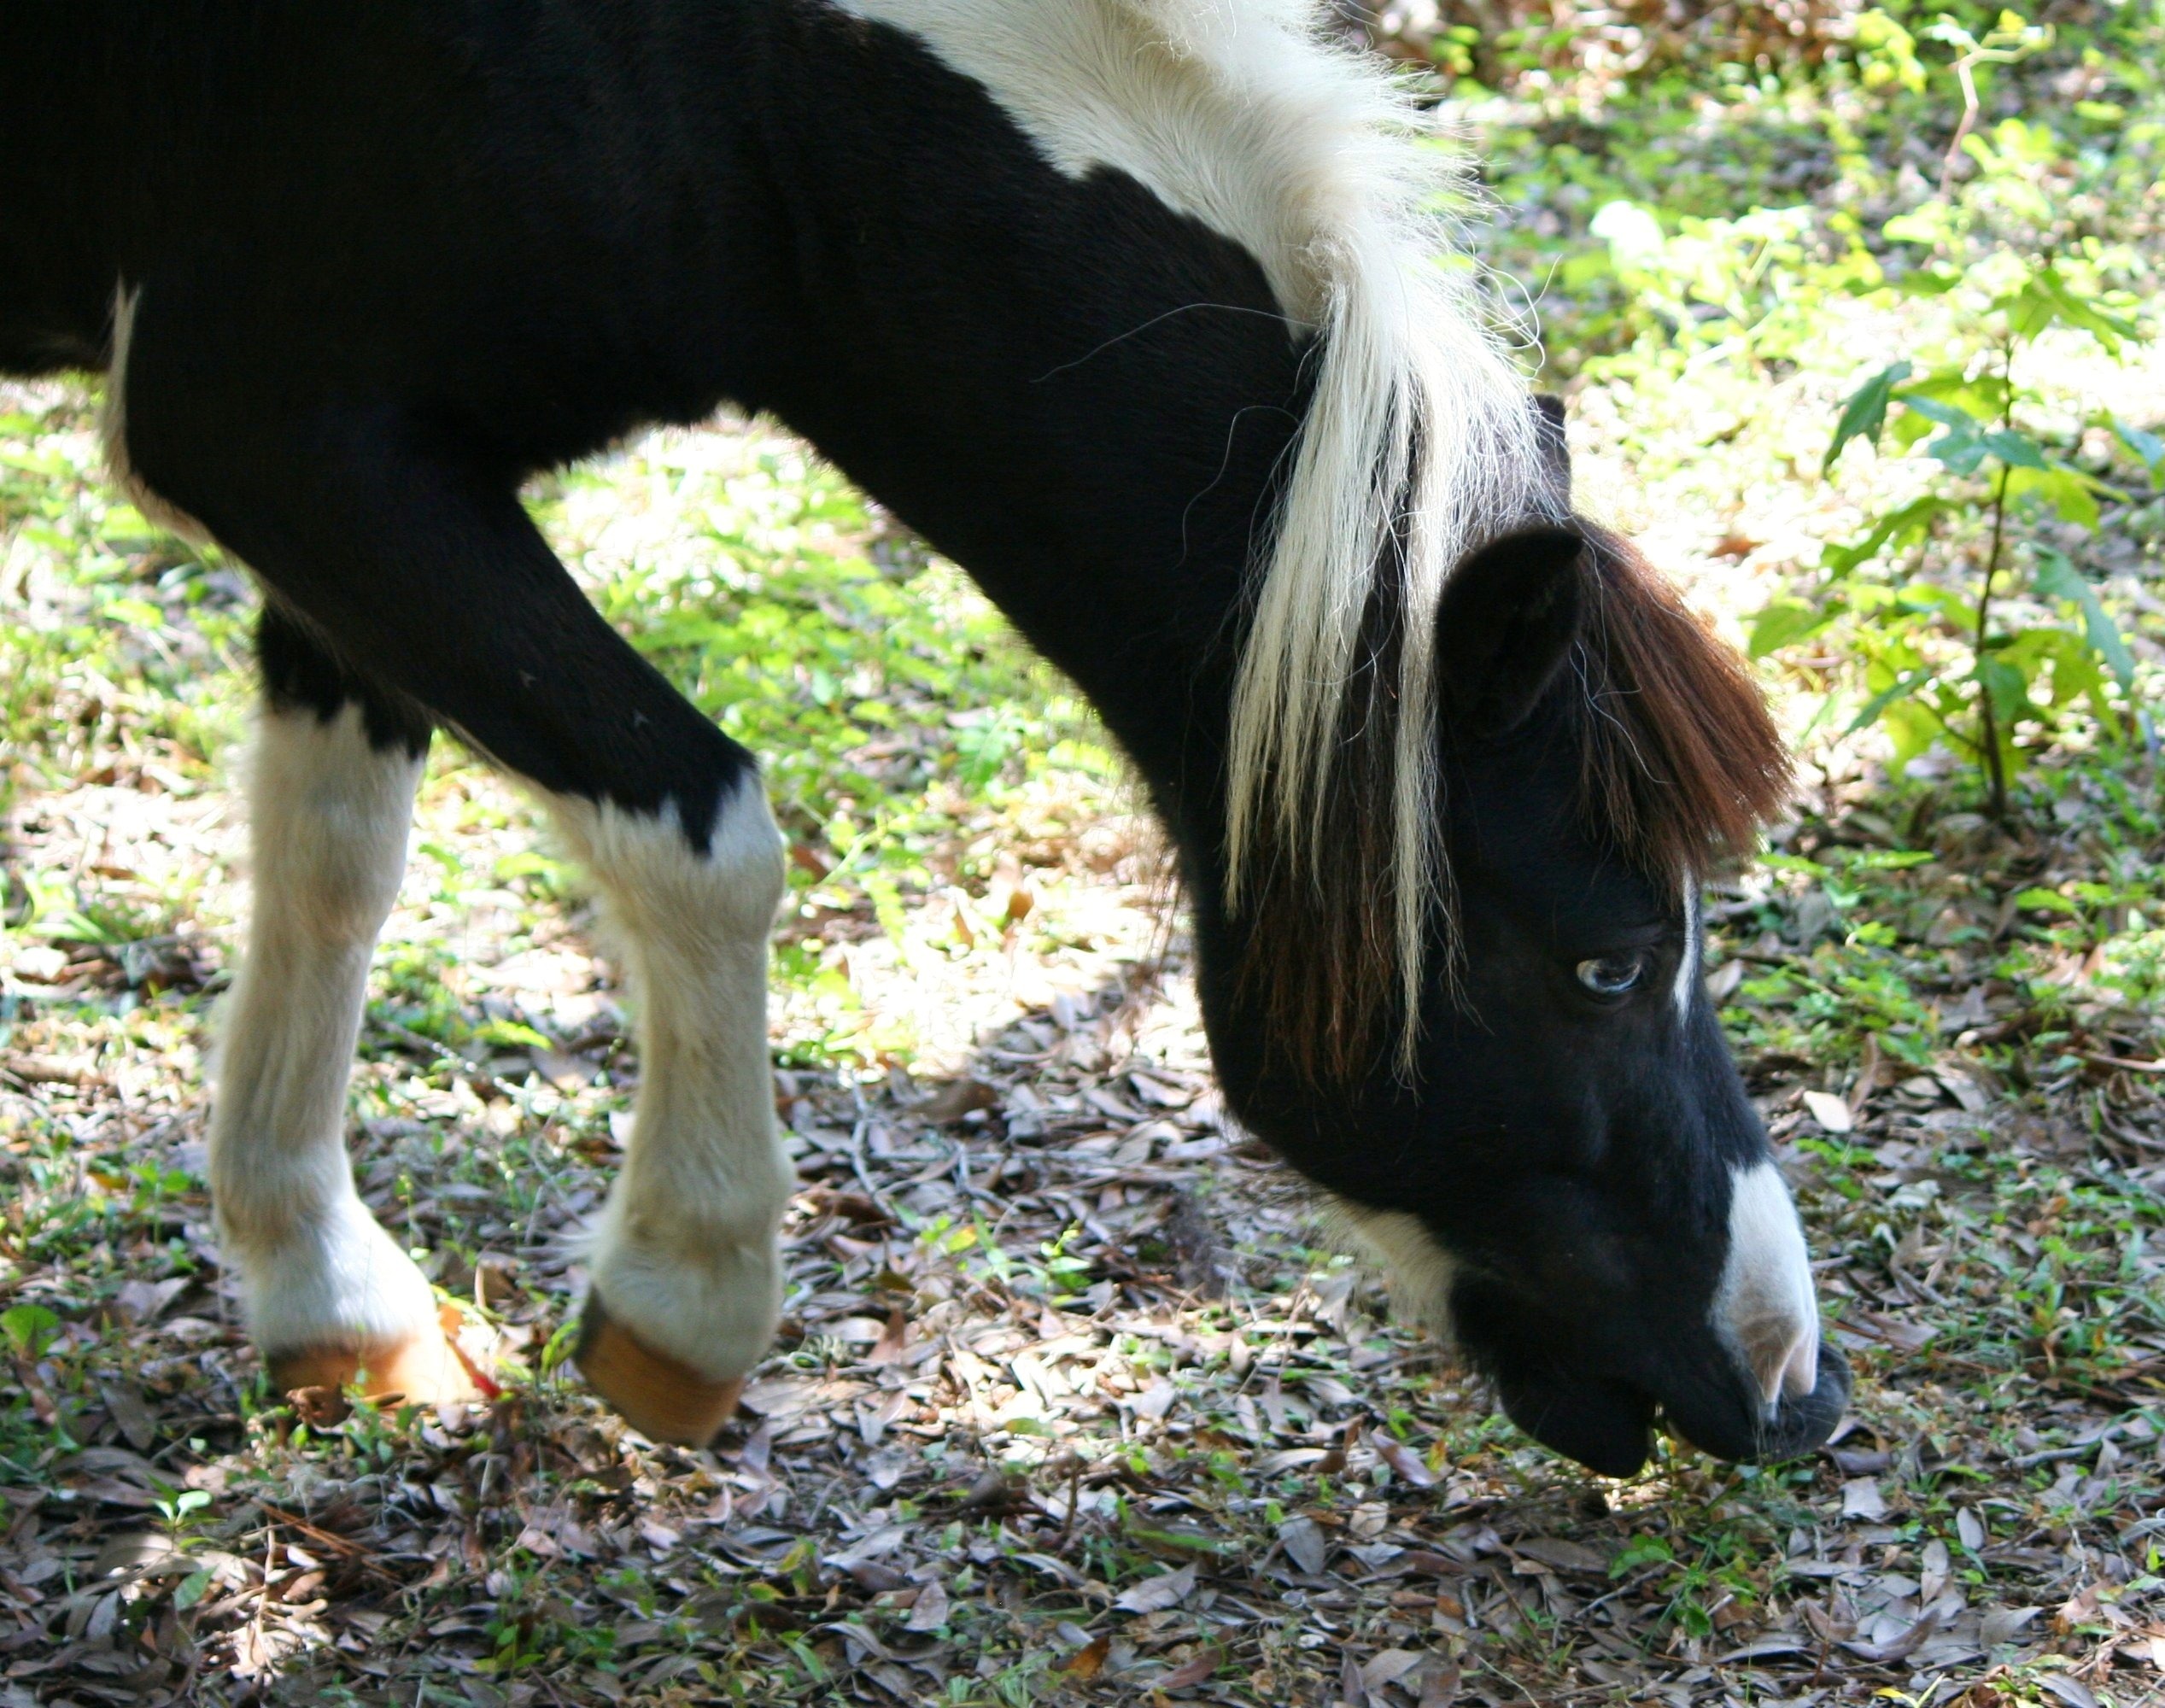
grass, farm, pasture, grazing, livestock, ranch, horse, mammal, stallion, mane, fauna, hoof, graze, stable, equine, thoroughbred, paddock, pony, tail, vertebrate, mare, domestic, foal, chestnut, colt, purebred, nibble, chew, corral, horse like mammal, mustang horse, minature horse